Peruna

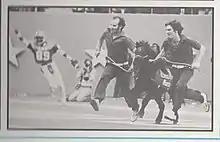
Peruna VI at Texas Stadium October, 1979

Peruna VII arrived at the Culwell ranch a year before his reign began. At the beginning of his reign, Cully Culwell said, “We would have like to have run Peruna VII a year earlier, but he proved to be a tough horse to break…..He’s still a little skittish at times, but he’s full of fight!” Peruna VII was to make his debut during the Homecoming game, but due to Peruna VI's illness, his first showing came at the SMU/TCU game on September 27. During the summer of 1986, Peruna VII broke his leg when he caught his hoof under the gate of the stall. “Under normal circumstances, a horse would be put down,” said Cully Cullwell. The healing process was expensive but enabled him to continue his service to the university. The two years of rest through the Death Penalty, assisted in his healing, though he was retired early due to increasingly more frequent shots to reduce swelling before games. His retirement found him living on a ranch until his liver began to fail in May 2002 and he was euthanized. His ashes are currently in a coffin awaiting a resting spot in SMU's Heritage Hall when it is funded.